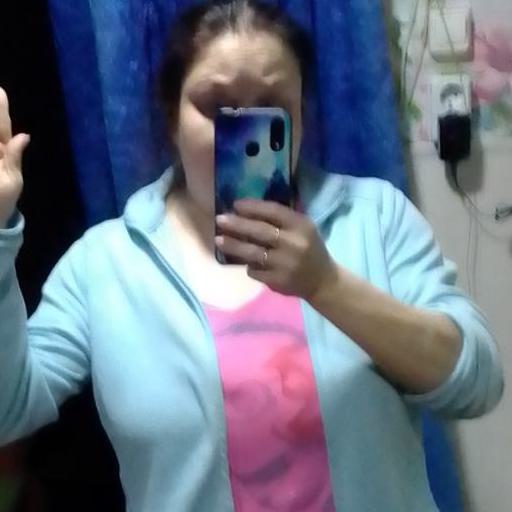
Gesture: no_gesture